Hugo Sotelo

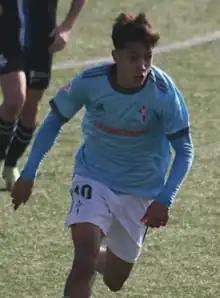
Hugo Sotelo in 2021

Hugo Sotelo Gómez (born 19 December 2003) is a Spanish professional footballer who plays as a central midfielder for Celta.